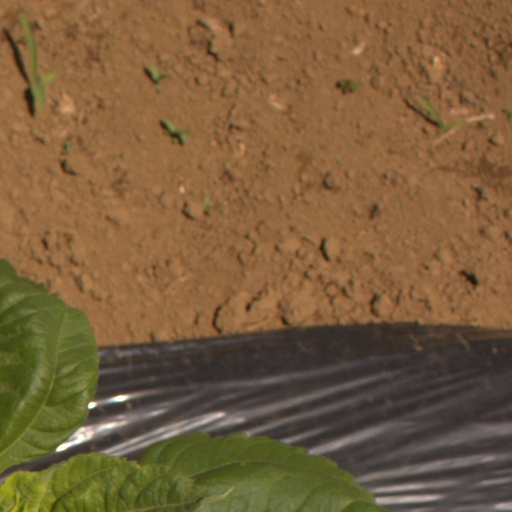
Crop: Jerusalem artichoke